Tajvan

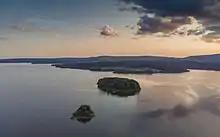

Tajvan is the largest island on Lipno Reservoir on the Vltava River in the South Bohemian Region of the Czech Republic. It is located in the territory of Horní Planá.